Traitorous eight

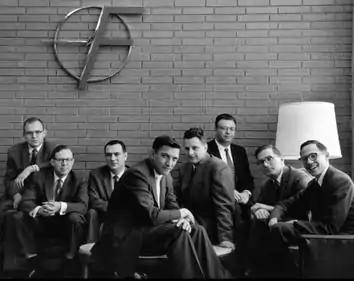
From left to right: Gordon Moore, C. Sheldon Roberts, Eugene Kleiner, Robert Noyce, Victor Grinich, Julius Blank, Jean Hoerni and Jay Last (1960)

The traitorous eight was a group of eight employees who left Shockley Semiconductor Laboratory in 1957 to found Fairchild Semiconductor. William Shockley had in 1956 recruited a group of young Ph.D. graduates with the goal to develop and produce new semiconductor devices. While Shockley had received a Nobel Prize in Physics and was an experienced researcher and teacher, his management of the group was authoritarian and unpopular. This was accentuated by Shockley's research focus not proving fruitful. After the demand for Shockley to be replaced was rebuffed, the eight left to form their own company.